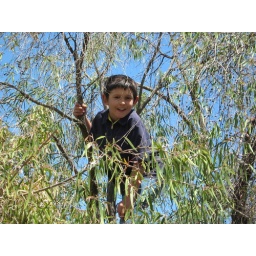
and you thought it was only birds you find in trees